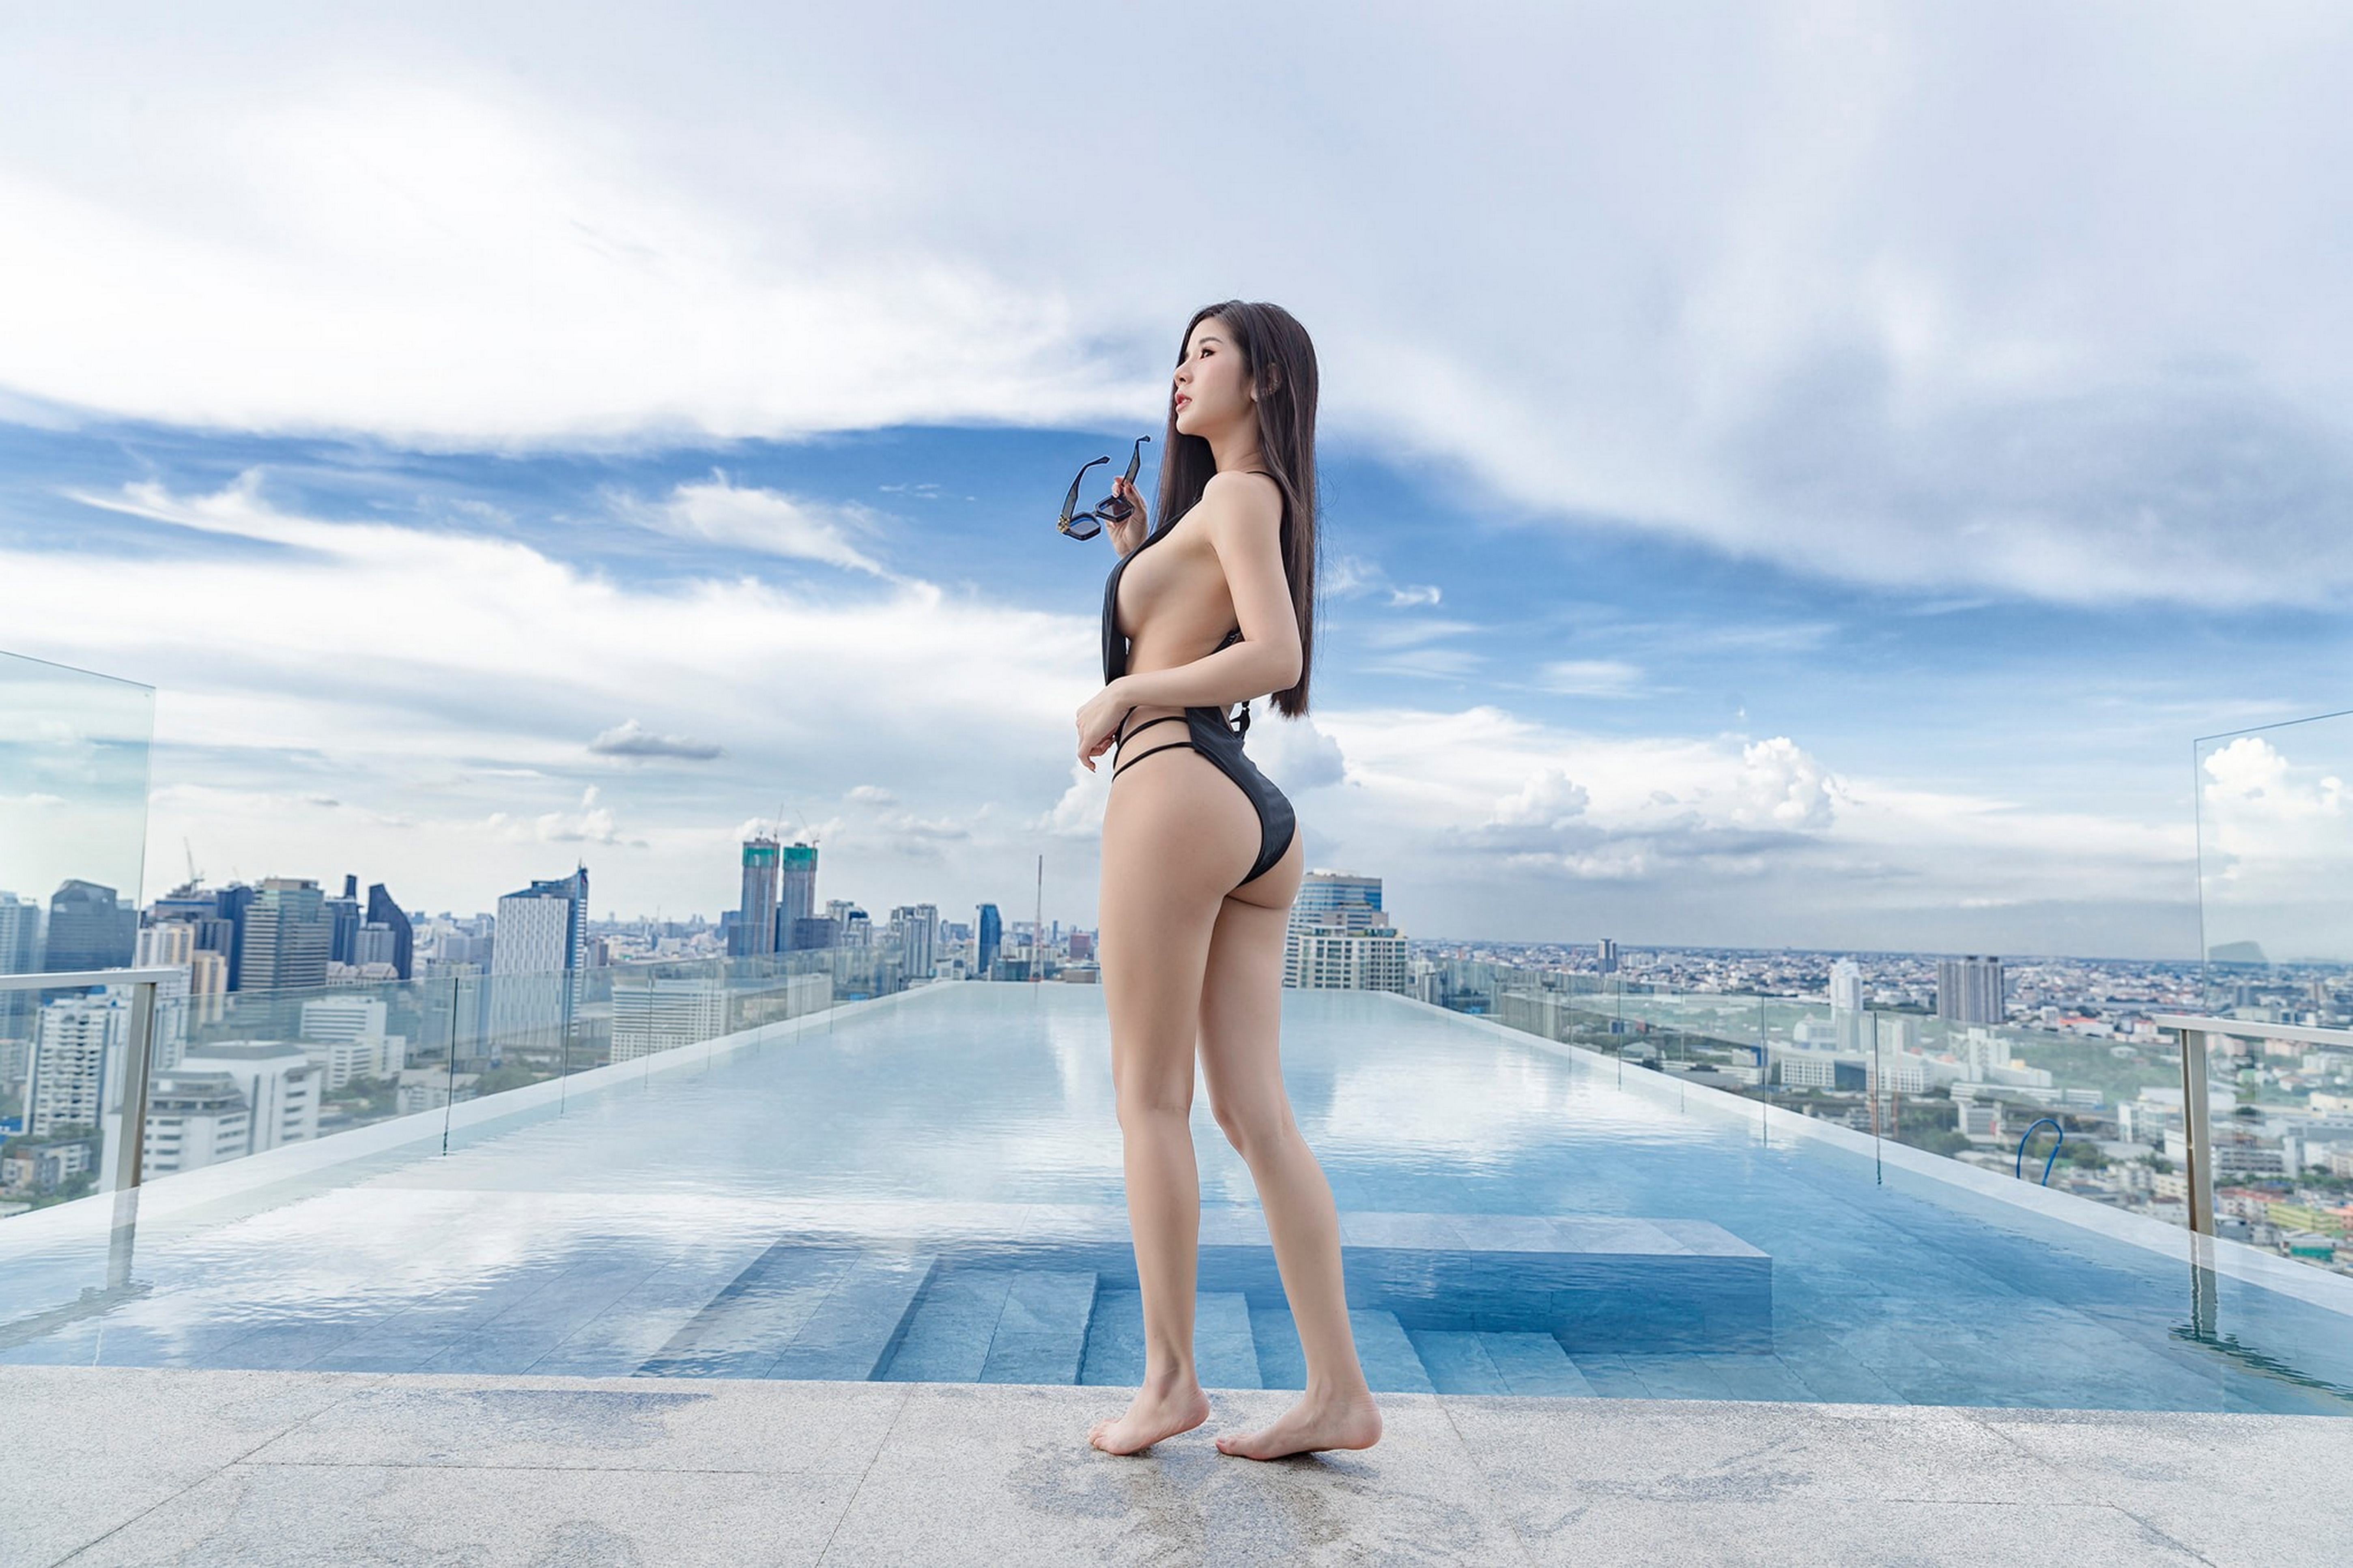
women, lady, model, person, photography, wallpaper, asian, human leg, brassiere, summer, swimwear, thigh, lingerie, waist, foot, undergarment, fashion model, black hair, long hair, bikini, toe, stomach, swimsuit top, brown hair, lingerie top, calf, swimsuit bottom, underpants, abdomen, art model, briefs, photo shoot, barefoot, agent provocateur, navel, gravure idol, ankle, fetish model, japanese idol, high heels